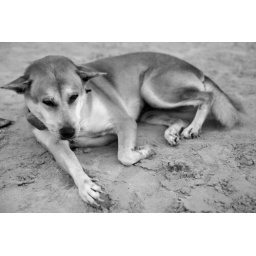
stray dog on a beach in Thailand